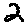
Label: 2